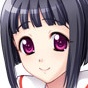
Portrait style: Anime Portrait